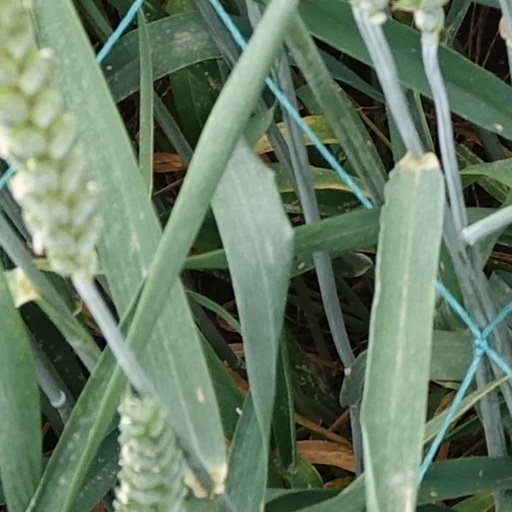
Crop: wheat